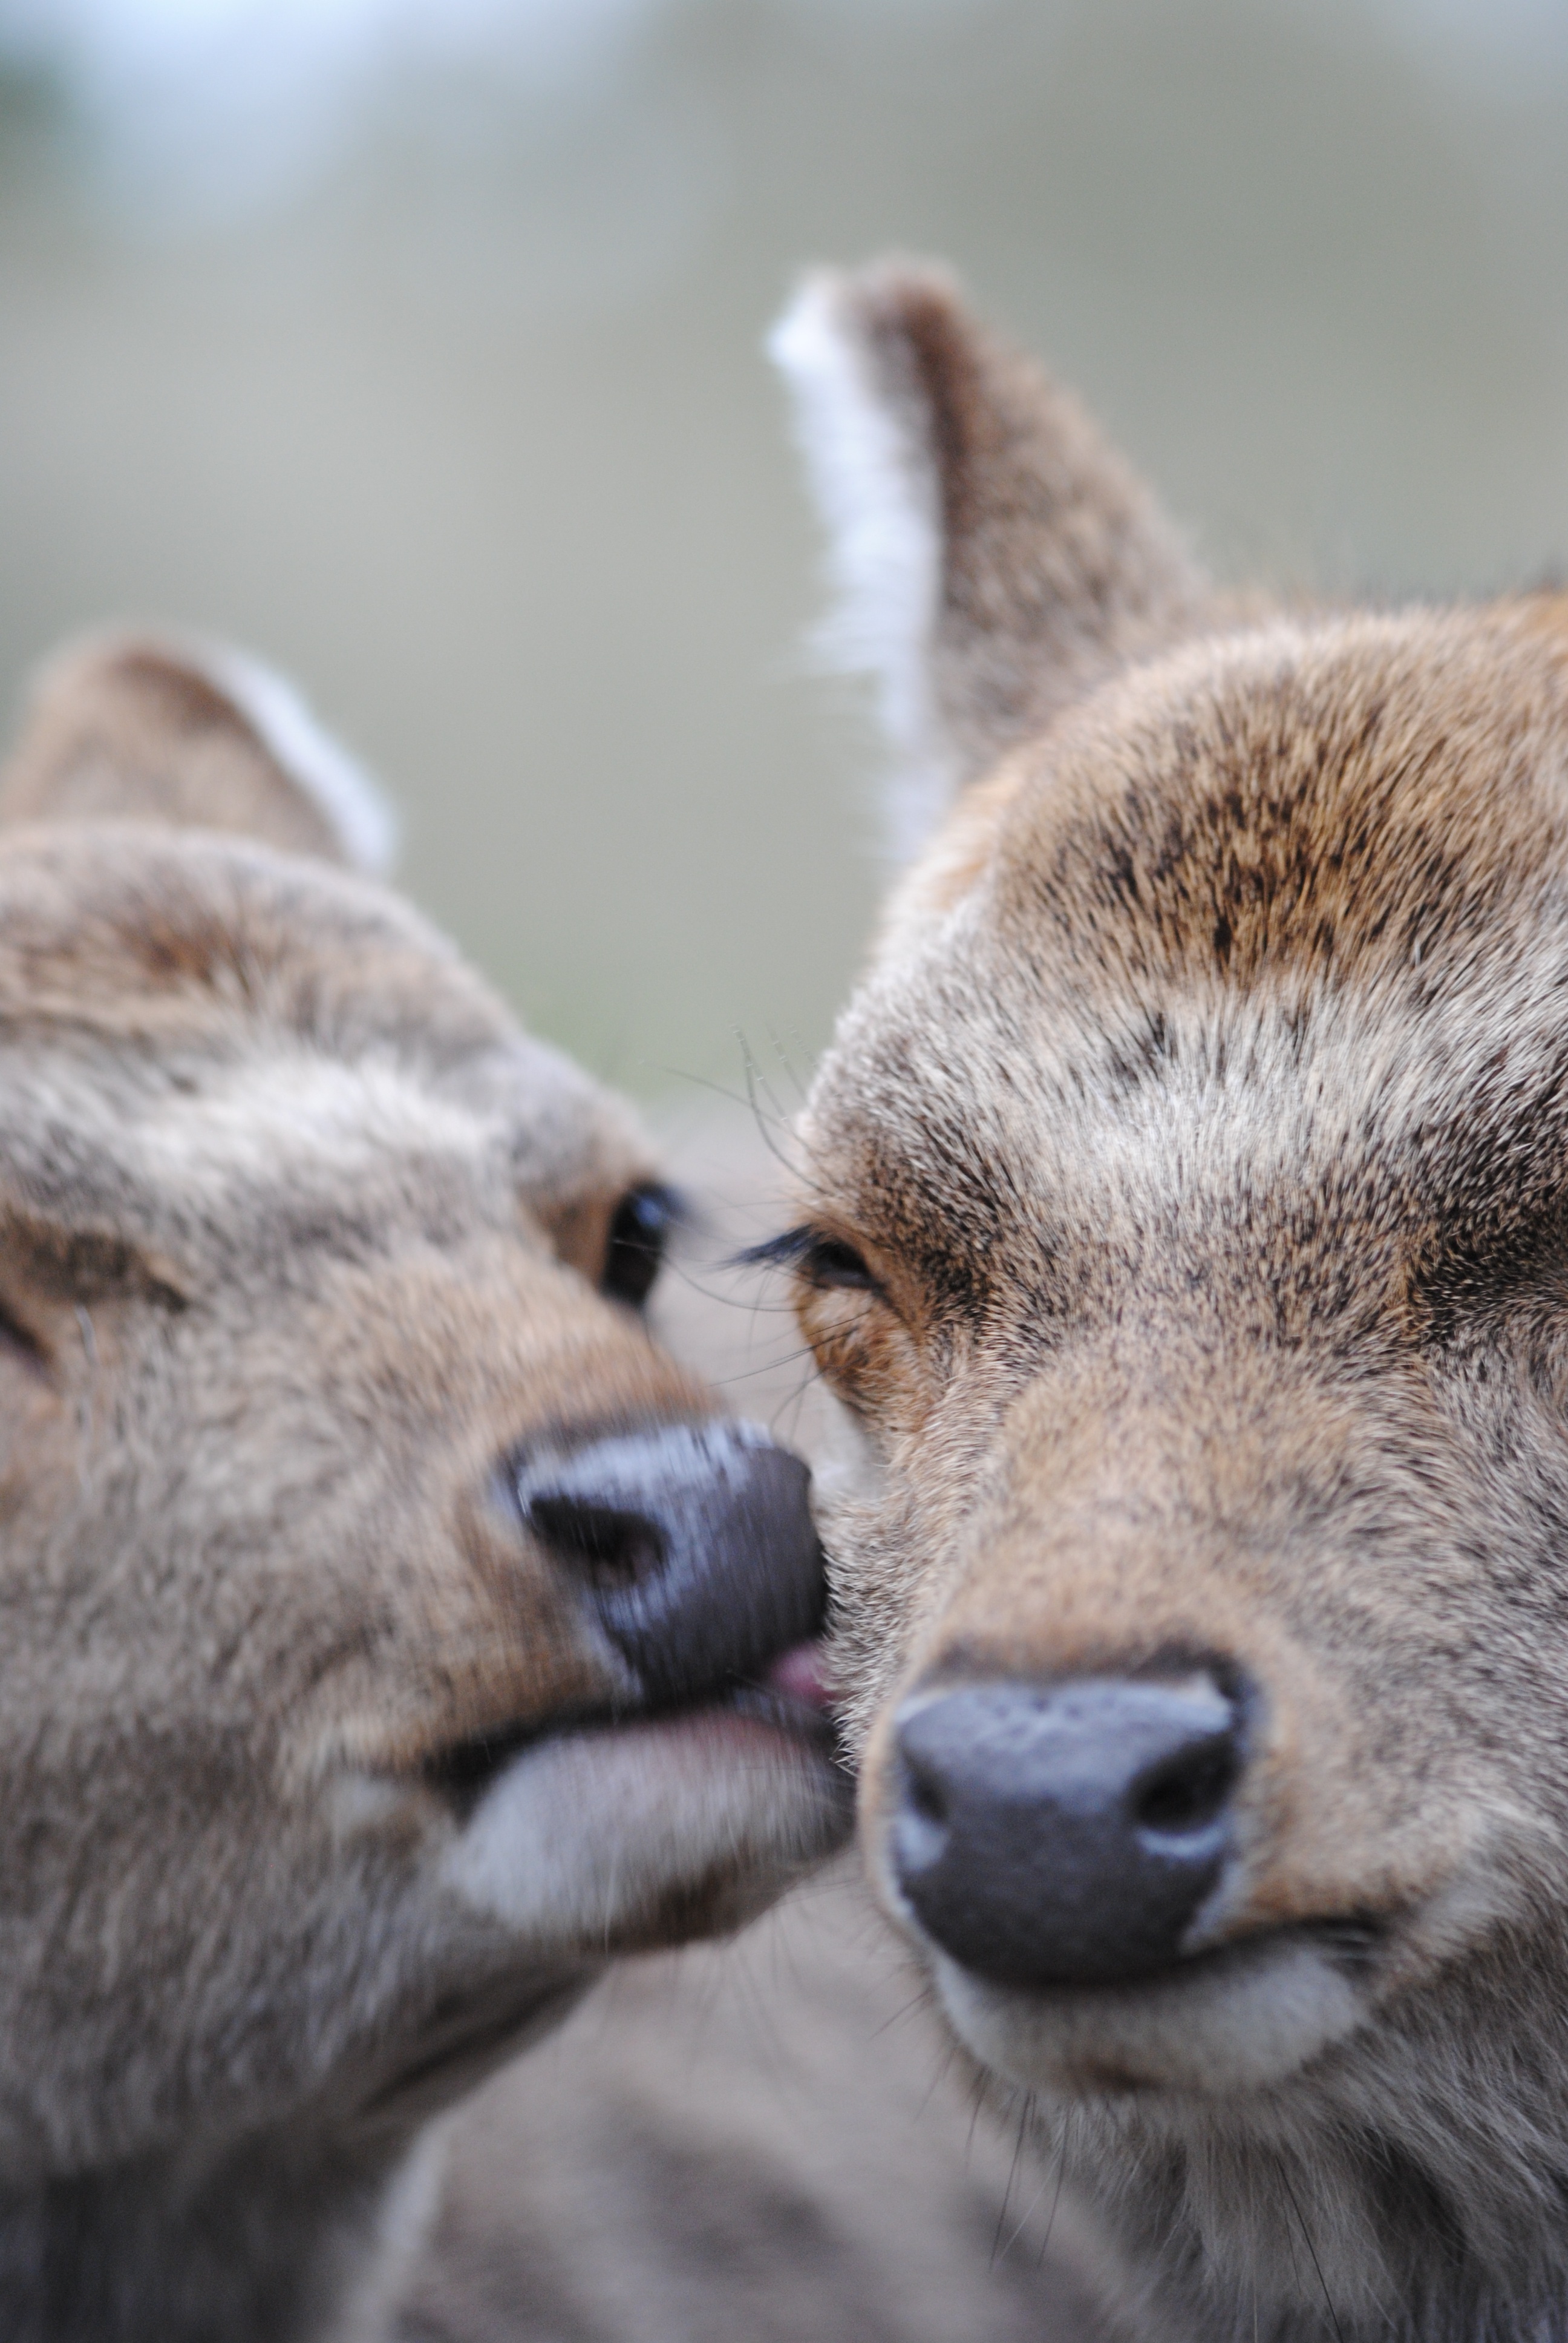
wildlife, deer, zoo, mammal, fauna, close up, affection, snout, vertebrate, tlc